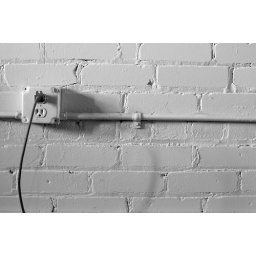
domesticity in black &amp;amp; white